Salo, Finland

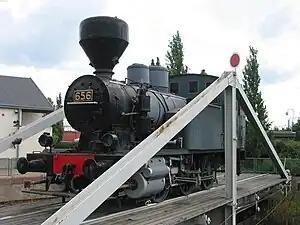
VR Class Vr1 steam locomotive no. 656 "Kana" ("Hen") on a turntable outside Salo Art Museum

European route E18 runs through Salo, passing the city center a few kilometers North, but the national road 52 between Raseborg and Somero goes through the city center. The "Coastal Railway" from Helsinki to Turku and further to Turku Harbour crosses the town center; all InterCity trains and most of the high-speed Pendolino trains stop at Salo railway station. The closest airports are Turku Airport (limited number of domestic and international flights) and Helsinki-Vantaa Airport.